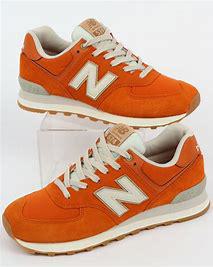
Brand: New
Model: Balance New Balance 574 Series